My Stepmom's Daughter Is My Ex

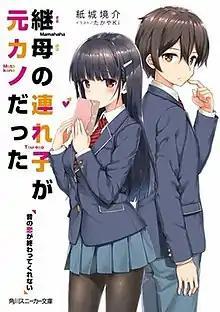
First light novel volume cover, featuring Yume and Mizuto Irido

, also known as Tsurekano (連れカノ), is a Japanese romantic comedy light novel series written by Kyōsuke Kamishiro and illustrated by Takayaki. The series began serialization on the online novel website Kakuyomu in August 2017, with a print version beginning publication under Kadokawa Shoten's Kadokawa Sneaker Bunko imprint in December 2018. The light novel is licensed digitally in North America by J-Novel Club. A manga adaptation by Rei Kusakabe began serialization online by Fujimi Shobo via Niconico Seiga website as part of the Dra Dra Sharp and Dra Dra Flat brands in April 2019. An anime television series adaptation produced by Project No.9 aired from July to September 2022.